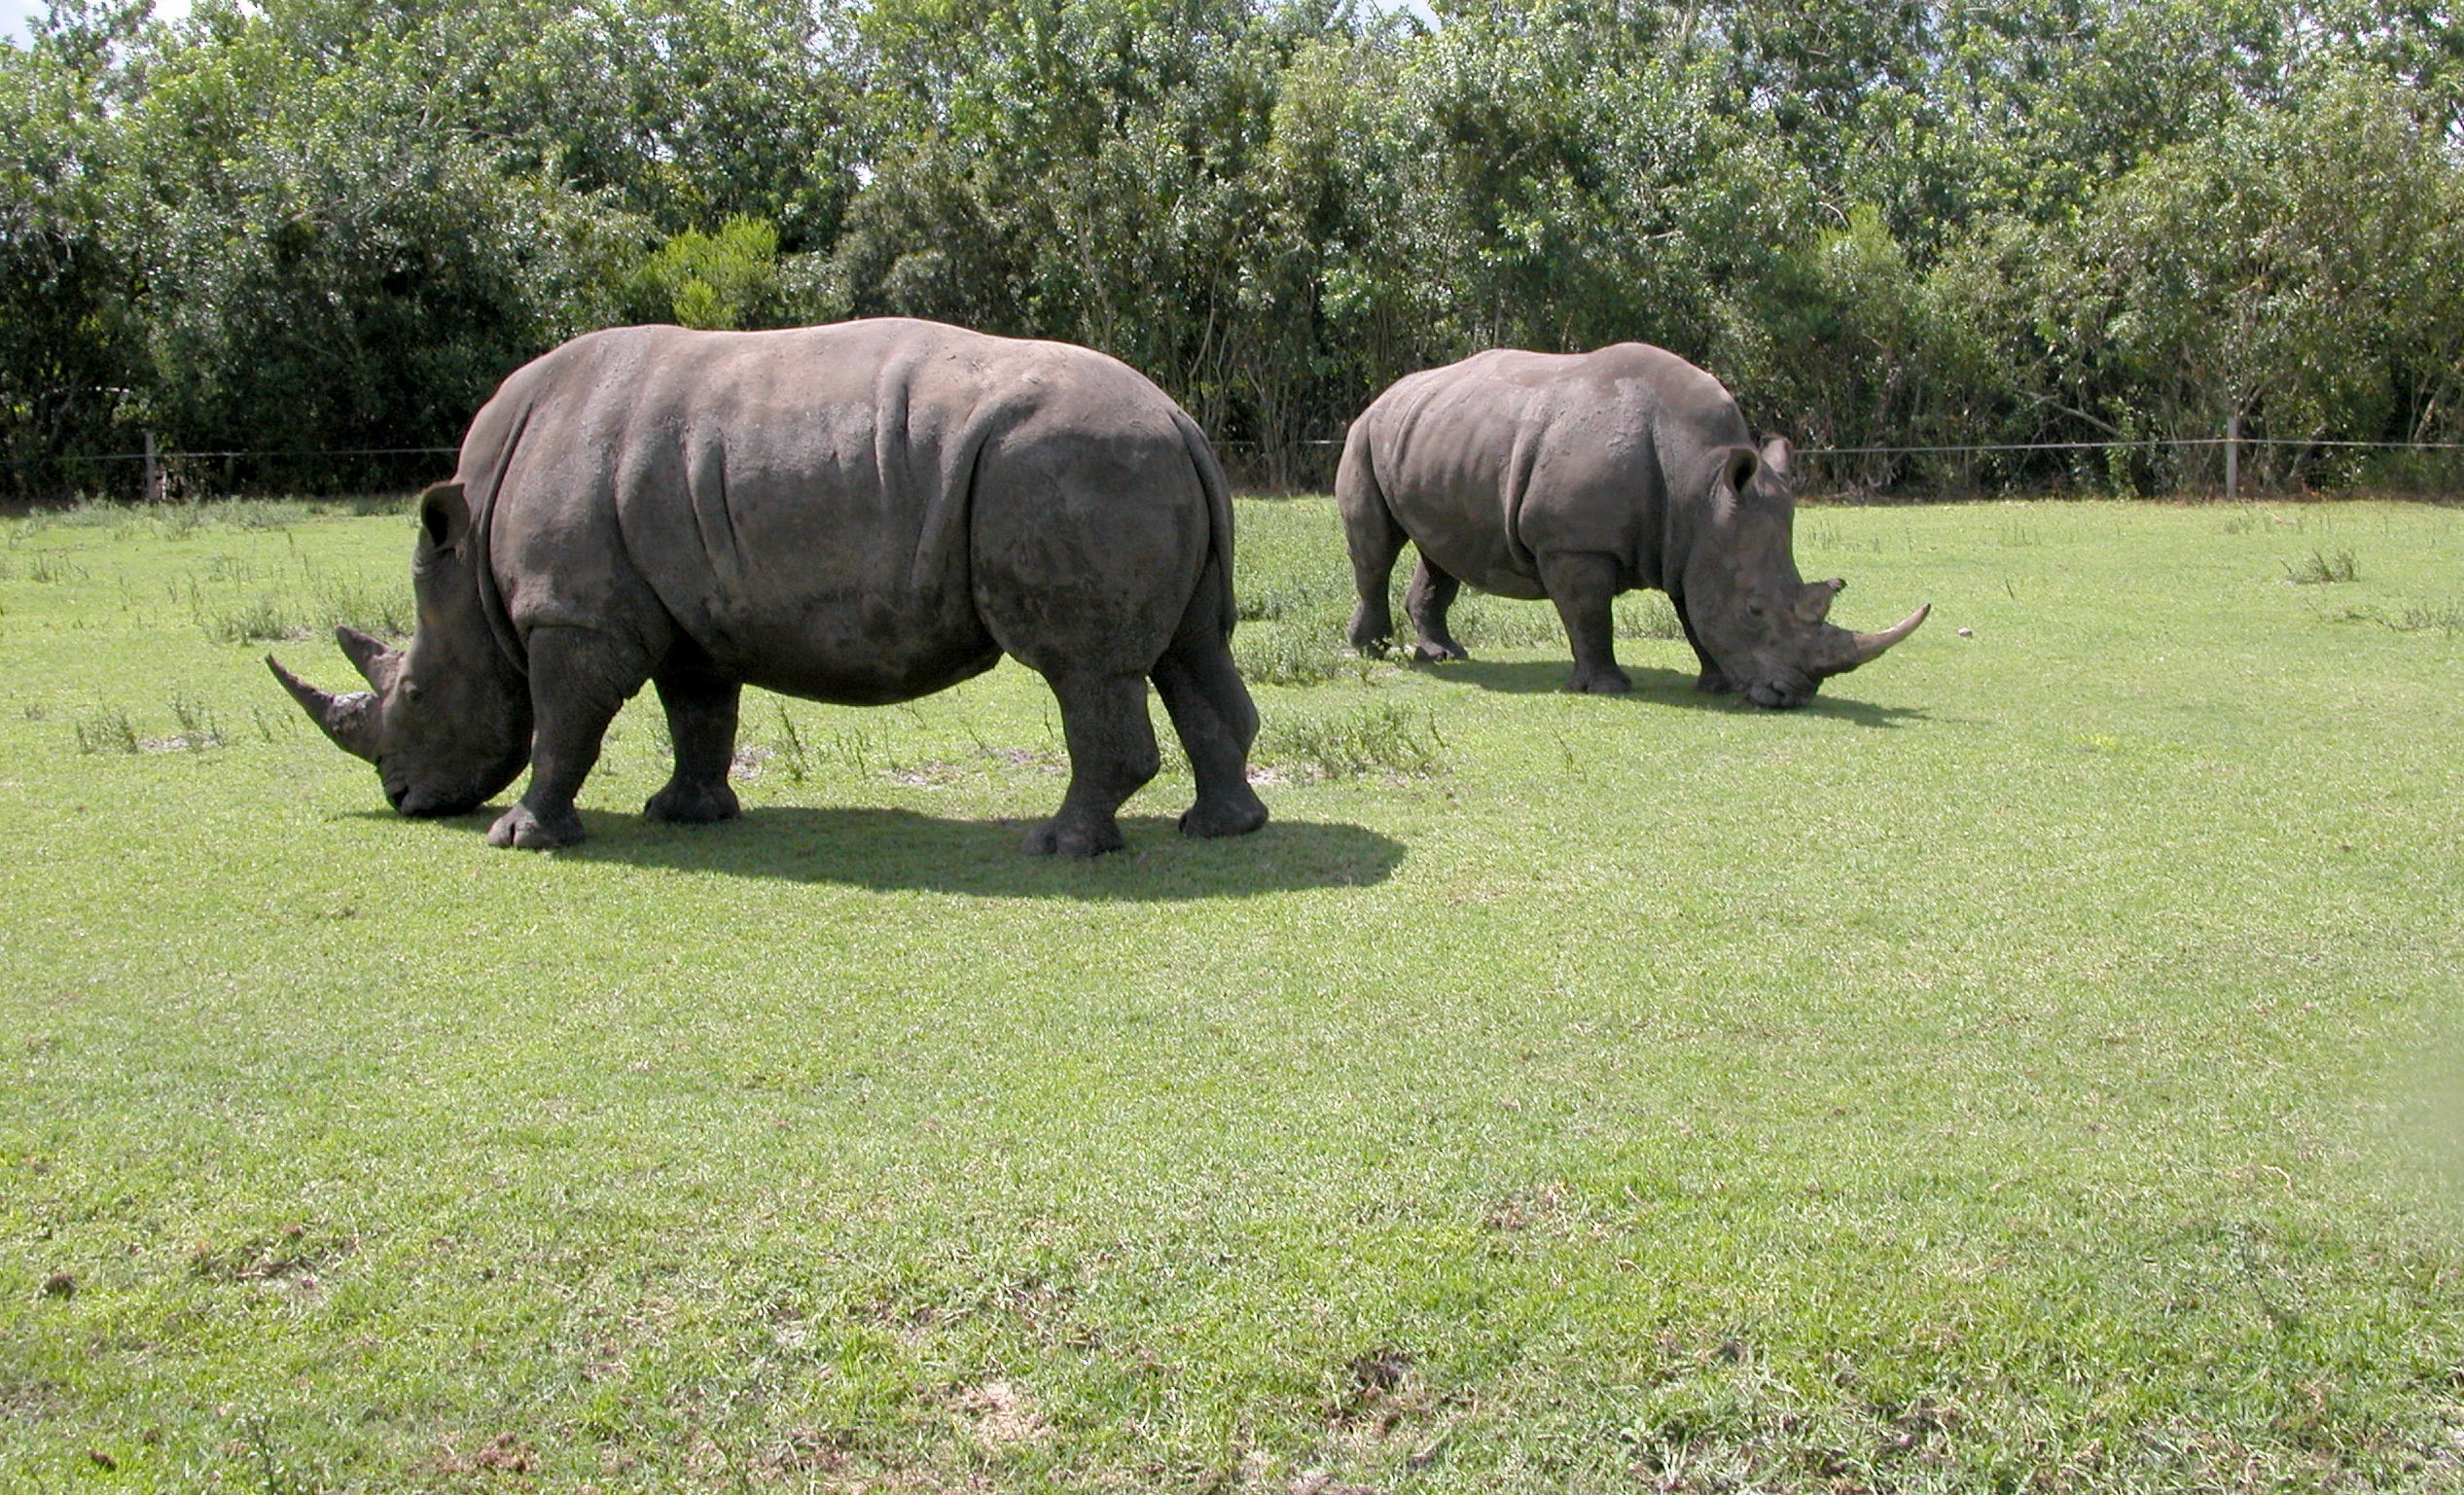
nature, grass, outdoor, wilderness, adventure, animal, wildlife, wild, zoo, horn, jungle, pasture, grazing, africa, mammal, gray, tourism, fauna, savanna, plain, national, power, rhinoceros, grassland, head, endangered, danger, big, wanderlust, large, huge, strong, safari, dangerous, horned, indian elephant, rhinos, assam